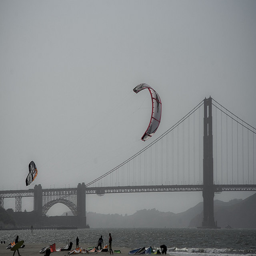
some people playing on the beach and water next to a bridge
A crowd of people by the water watch kites in the air.
A kite flying over a very tall bridge.
Parasails in the wind in front of a bridge on a gloomy day.
People wind surfing on the water near a suspension bridge.